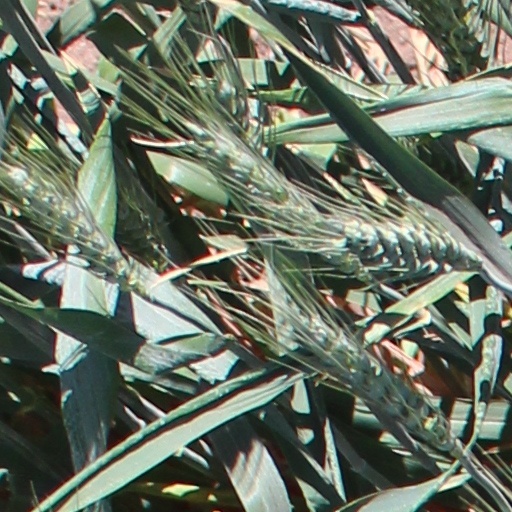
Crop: wheat